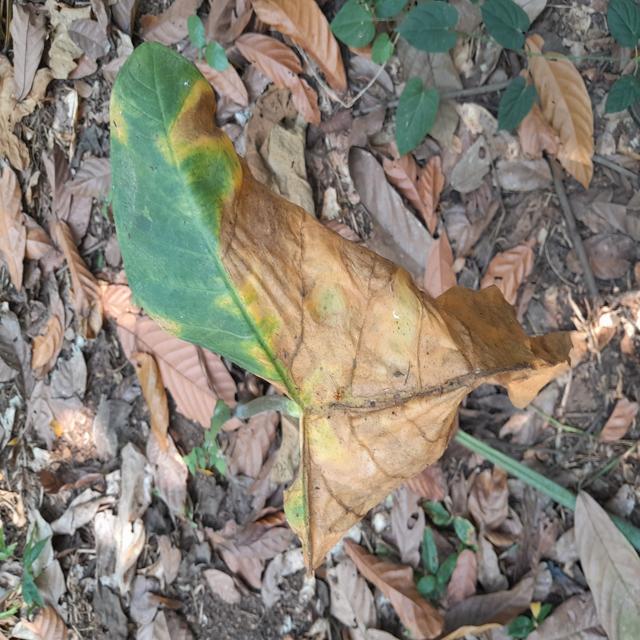
Label: Late_Blight